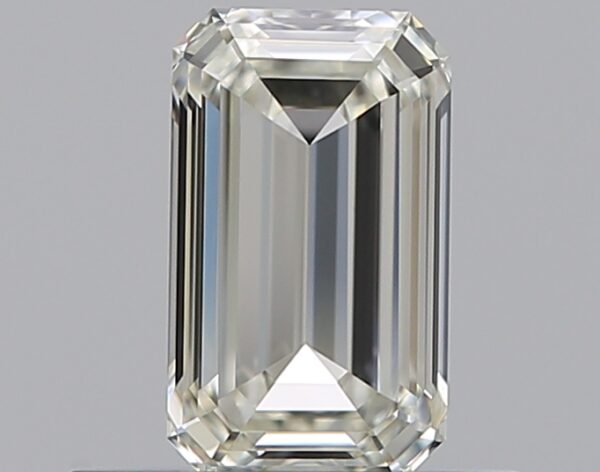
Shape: emerald
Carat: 0.51
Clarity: IF
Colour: K
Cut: EX
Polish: EX
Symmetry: VG
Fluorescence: N
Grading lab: GIA
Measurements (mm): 6.06 x 3.59 x 2.17